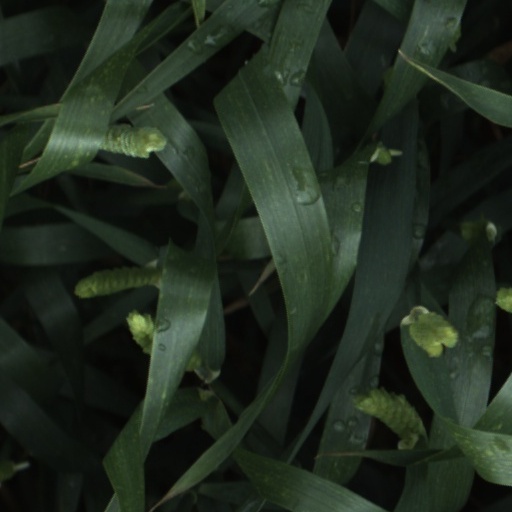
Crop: wheat